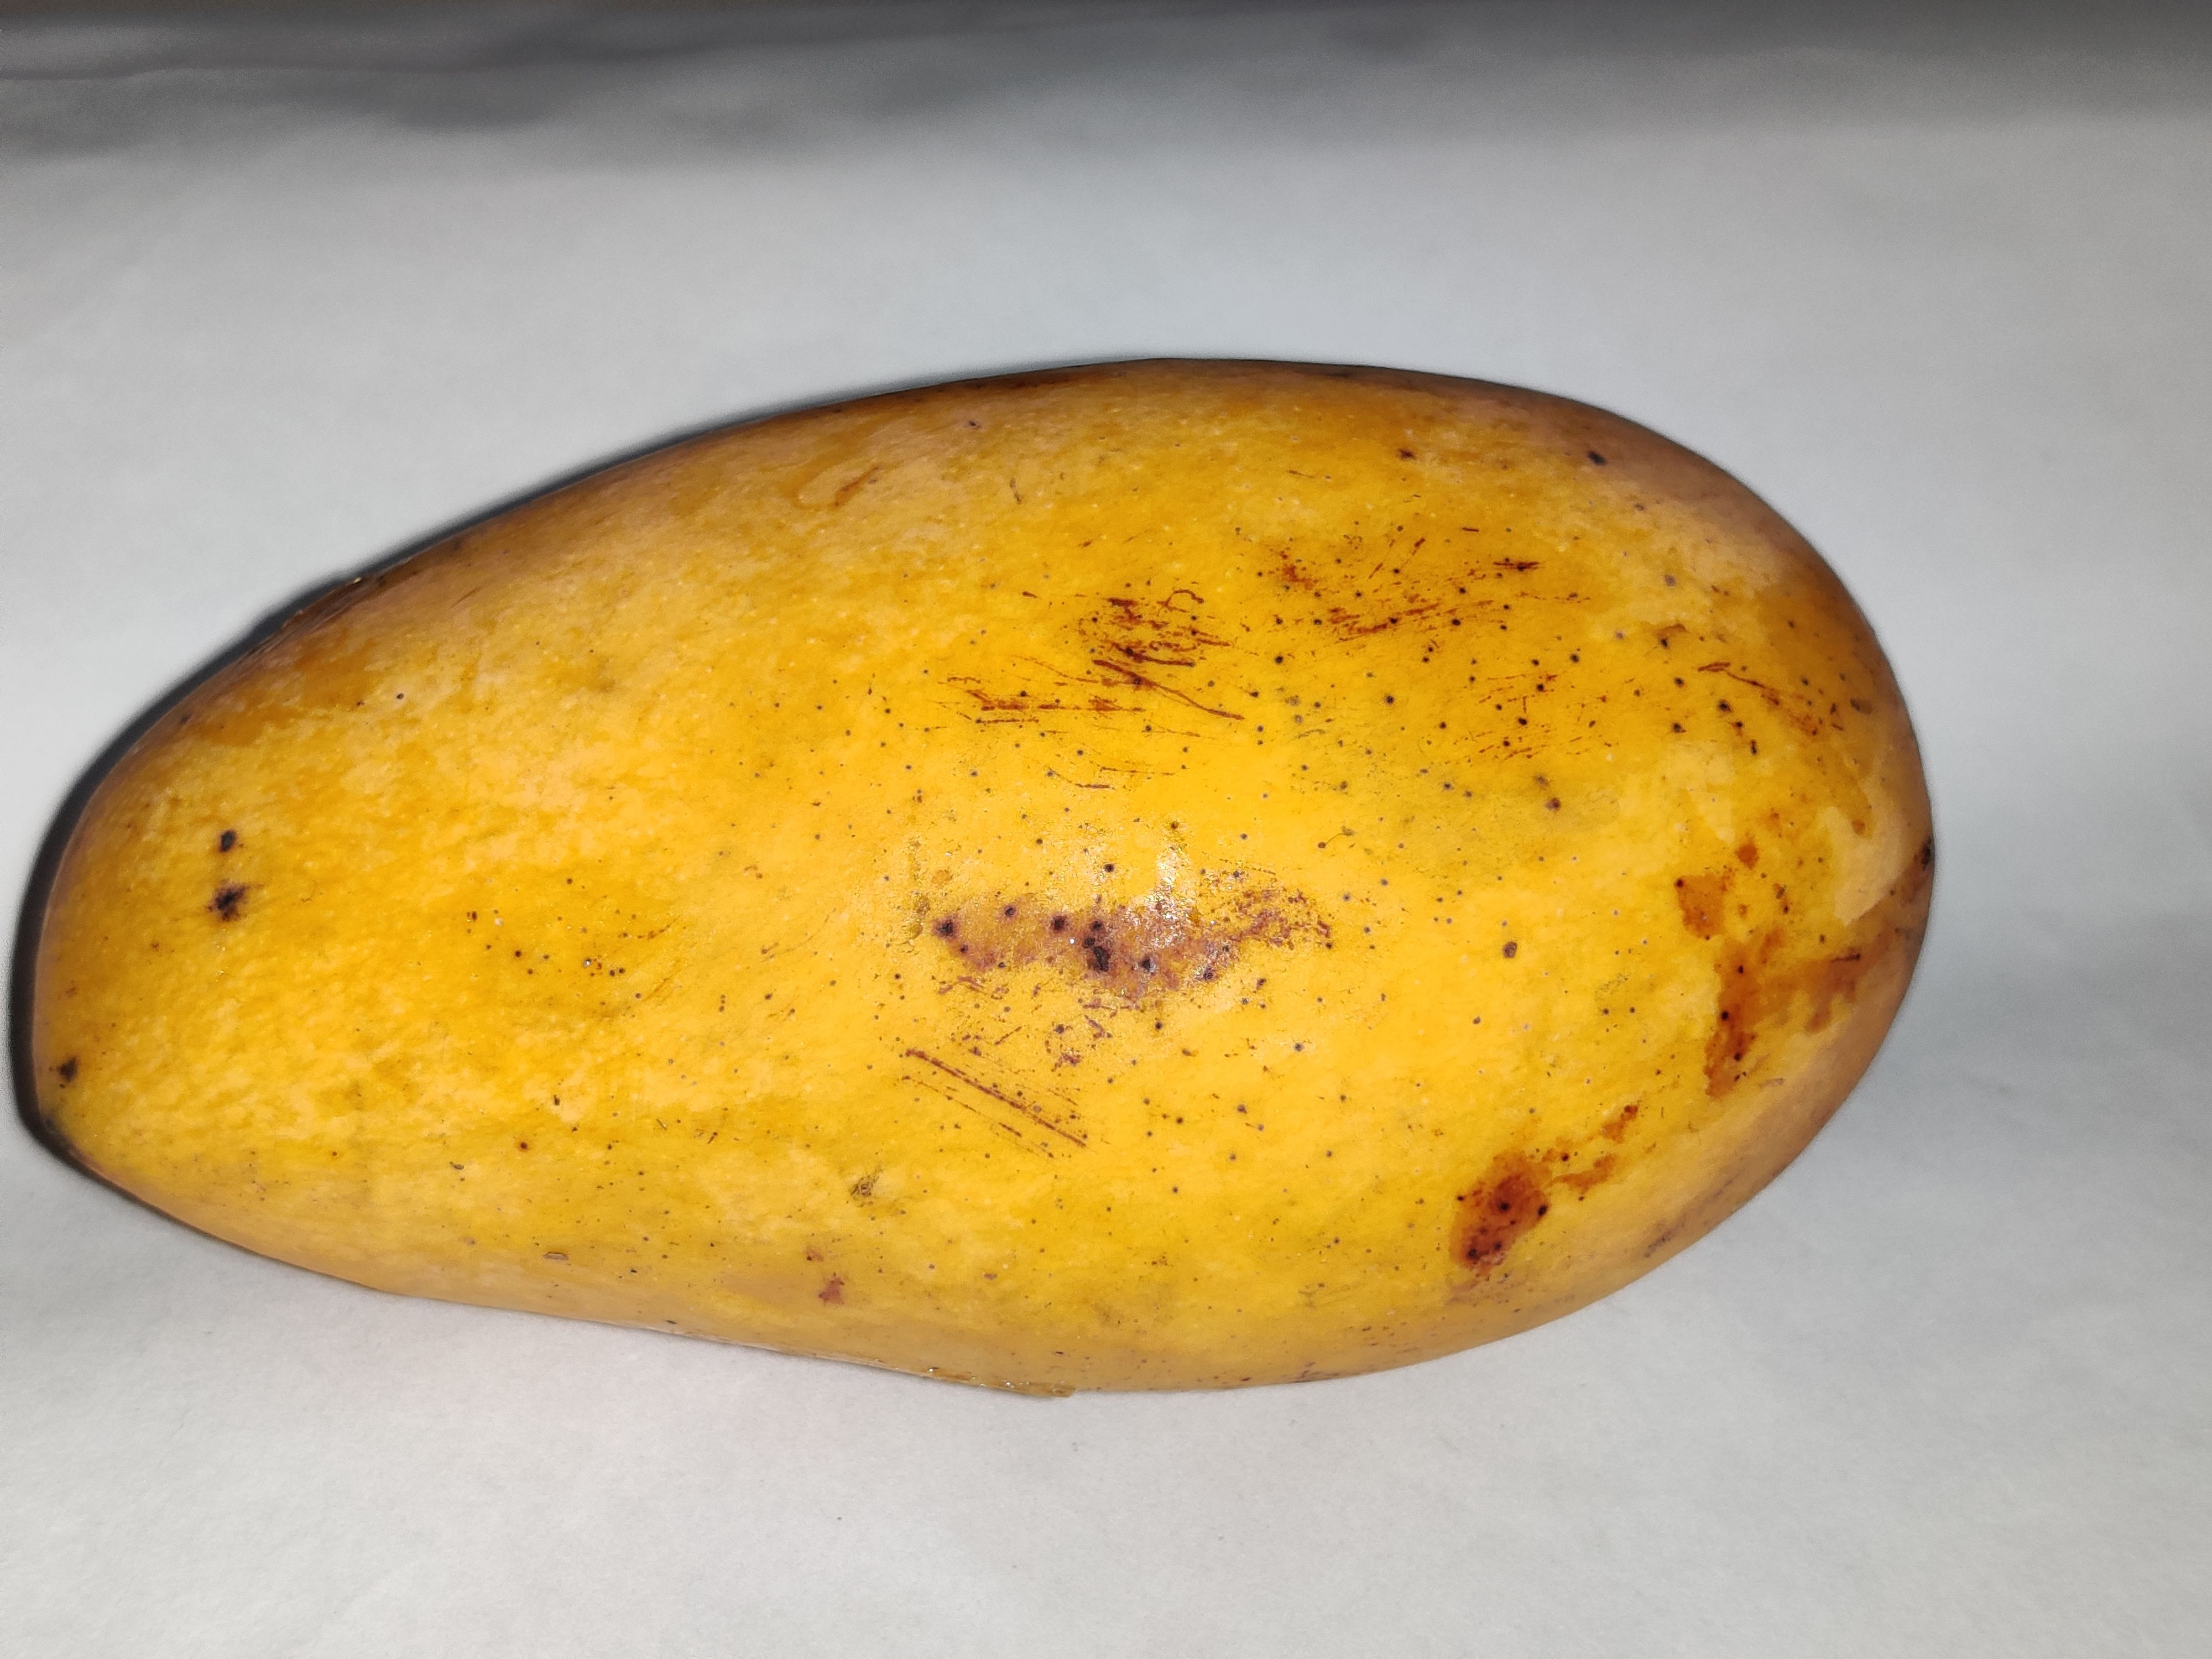
Fruit: mango
Grade: 2nd-grade